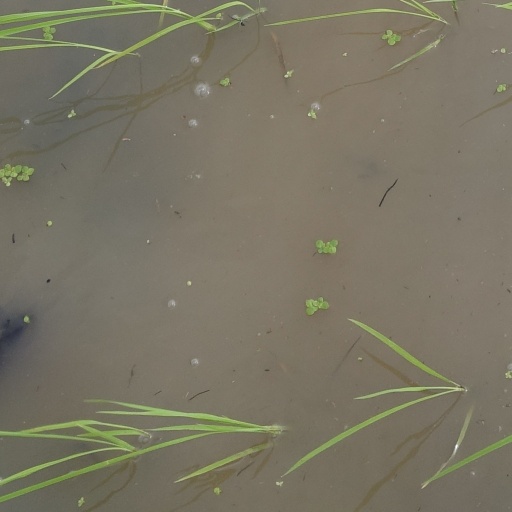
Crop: rice